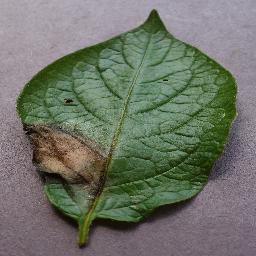
Label: Potato___Late_blight